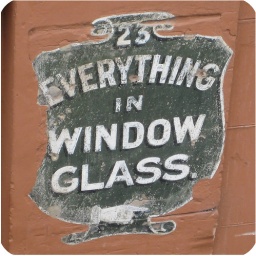
everything in window glass